Zydis

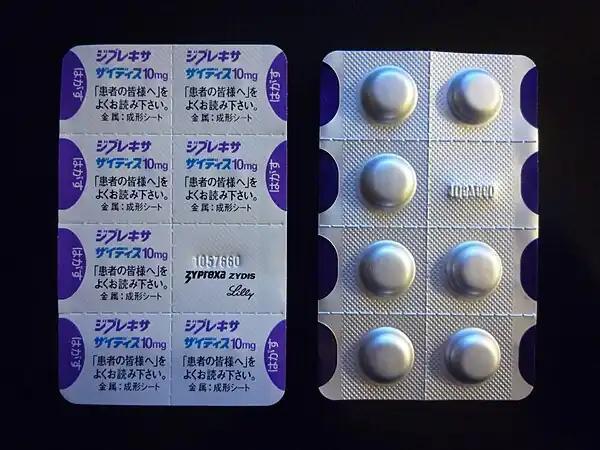
Zyprexa-Zydis tablets from Eli Lilly and Company, Japan

Zydis is a technology used to manufacture orally disintegrating tablets developed by R.P. Scherer Corporation. Zydis tablets dissolve in the mouth within 3 seconds.